Randall Museum

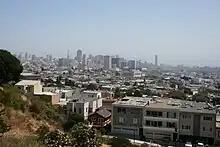
View of downtown San Francisco from the Randall Museum

Originally named the "Junior Museum", the facility was established in 1937 in an old city jail on what is now the campus of City College of San Francisco. In 1947, a $12 million bond was issued for the creation of recreation and park capital projects, one of which included a new museum. In 1951, the museum opened at its current location in a building designed by William Merchant with exhibits, a theater, classrooms, arts and crafts shops and studios, a live animal room and gardens overlooking the San Francisco Bay. The museum was formally dedicated by Mayor Elmer Robinson on September 23 of that year as the 'Josephine D. Randall Junior Museum' to honor its founder.